Housing in Victoria, Australia

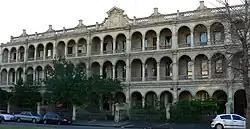
Victorian terrace housing, common in inner city areas of Melbourne and some regional towns

Housing types in Victoria are dominated by single or double-storey detached suburban dwellings, most of which include living spaces such as a family/living room, dining room, etc., a garage, front and/or back yard and a driveway.